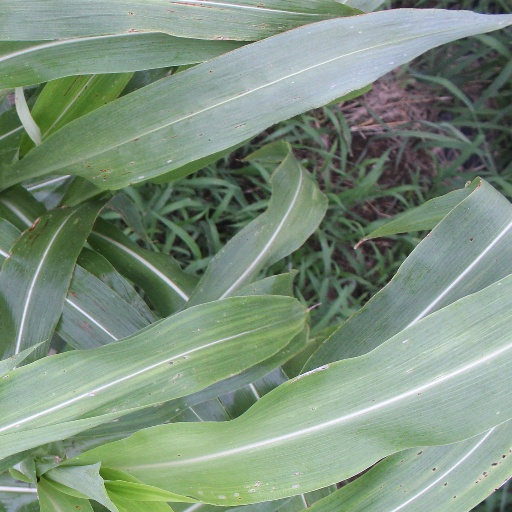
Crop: sorghum